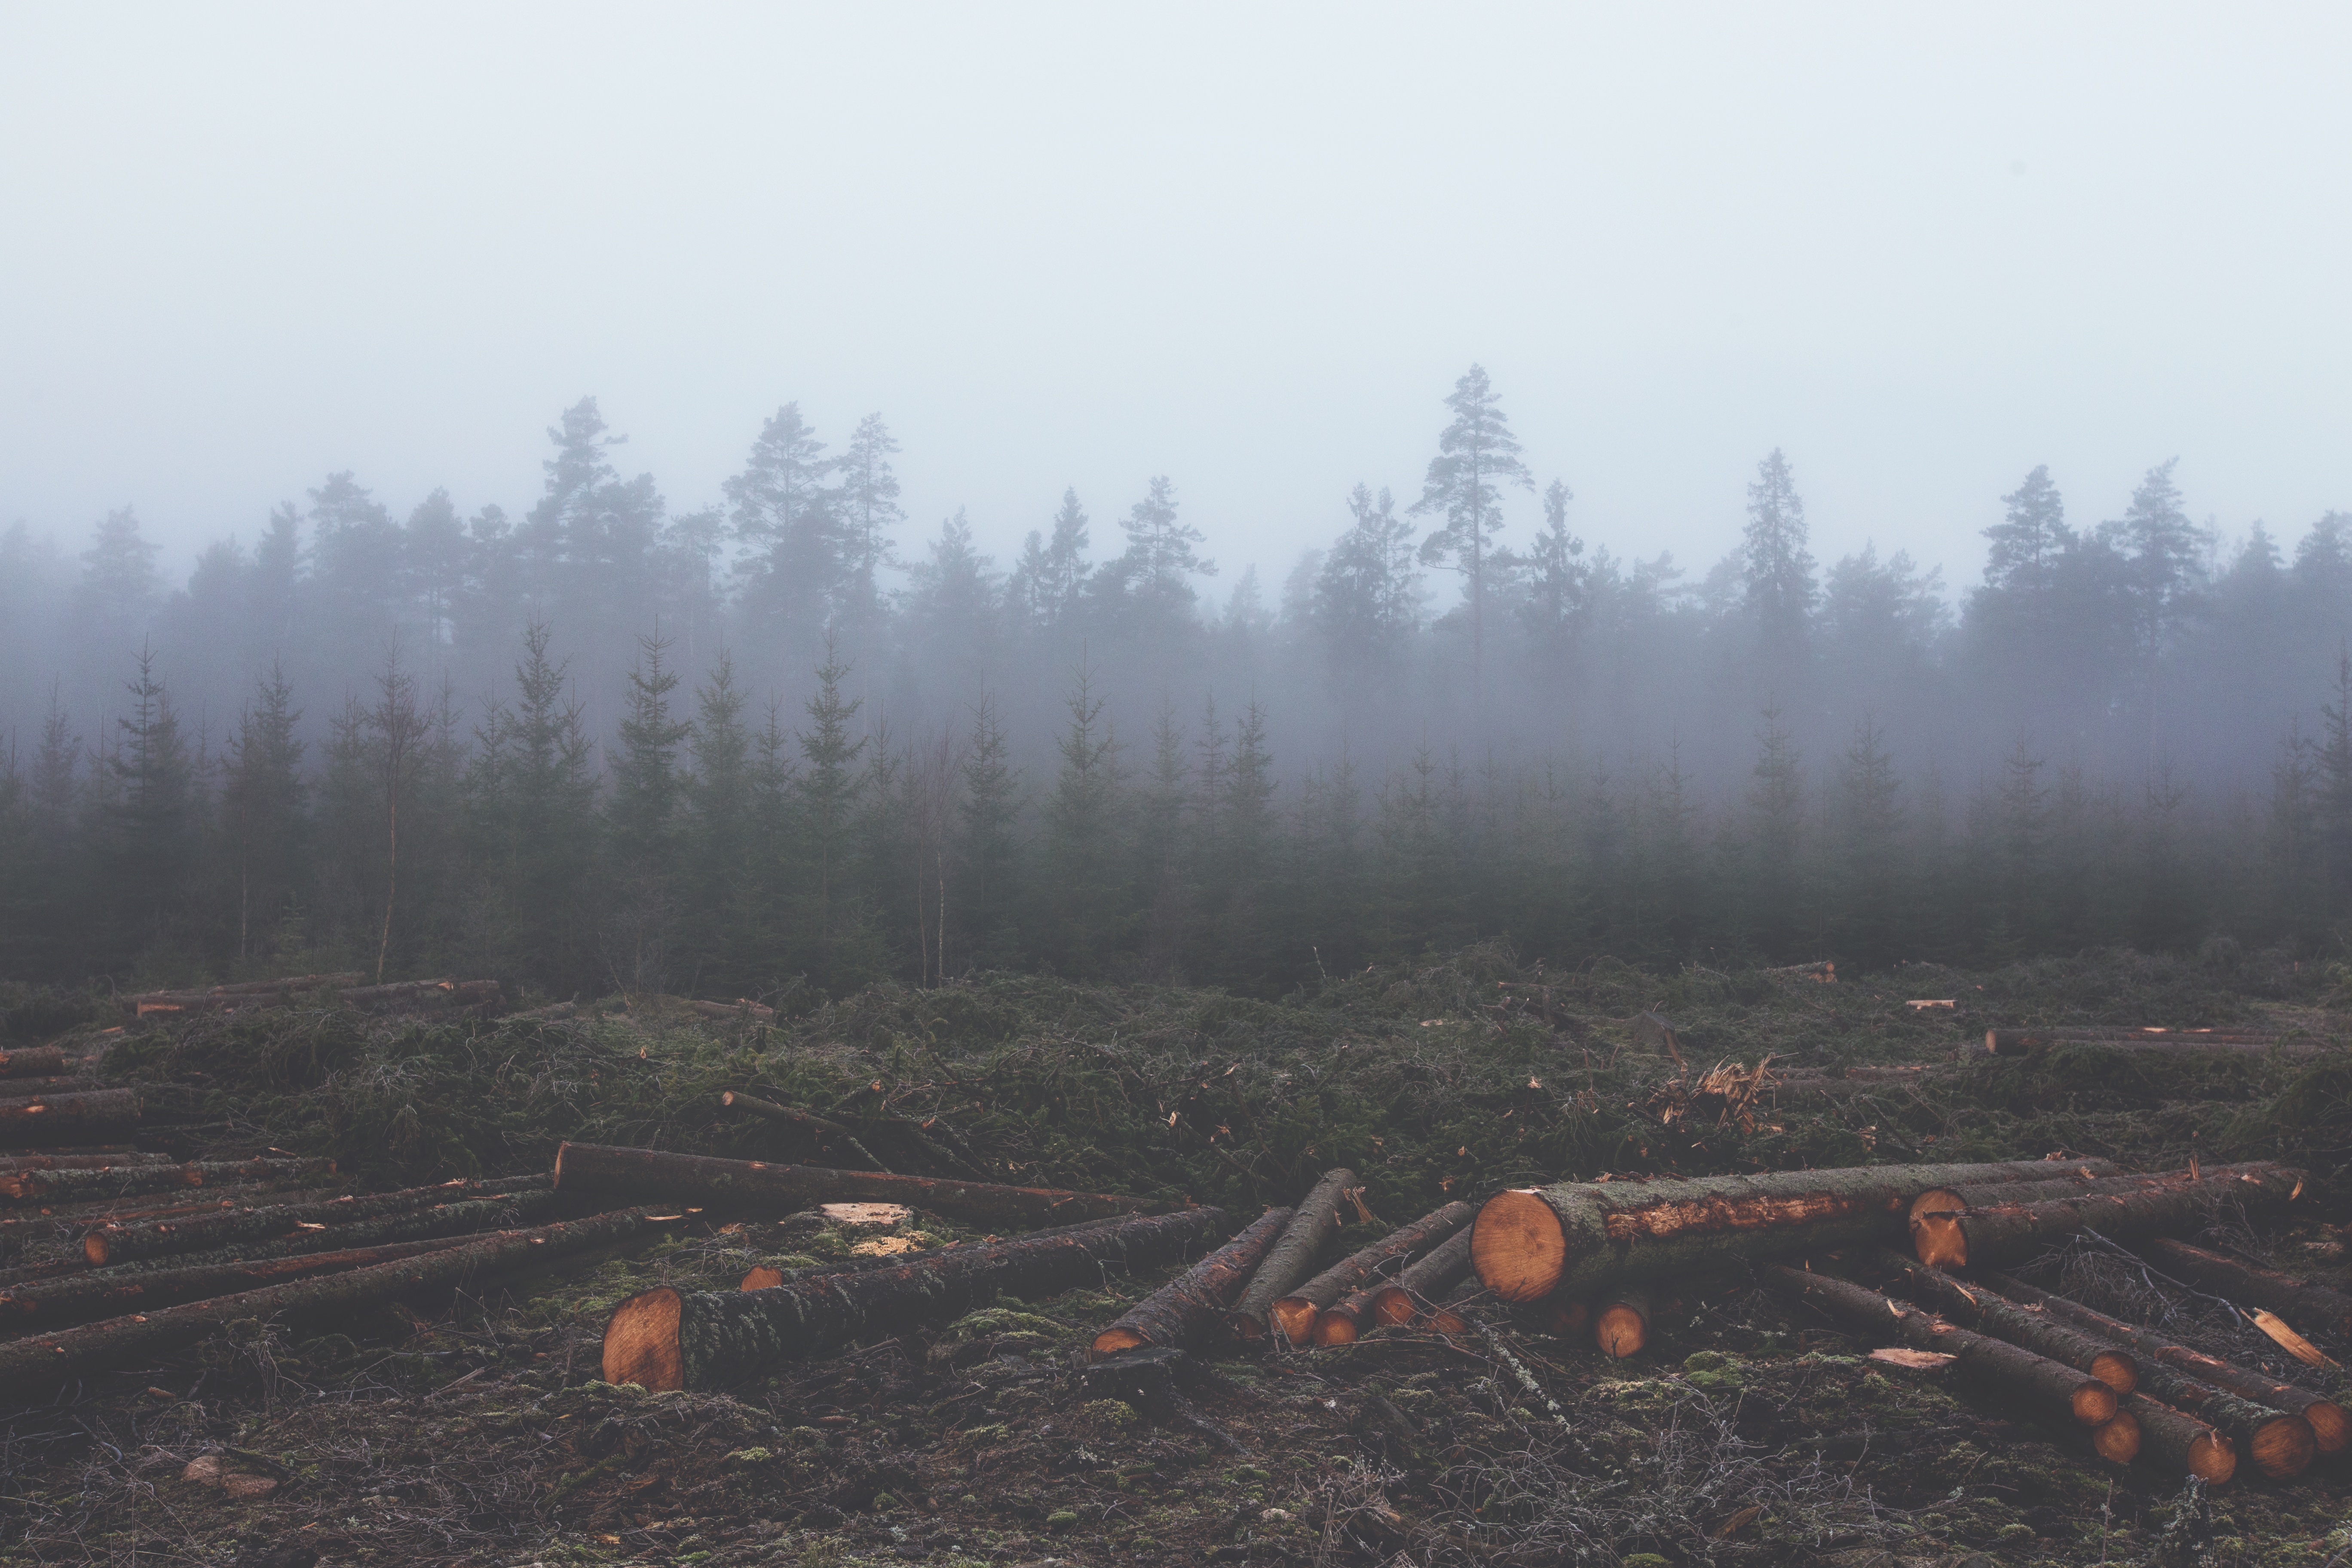
tree, nature, forest, wilderness, mountain, fog, mist, morning, hill, bark, environment, dirt, weather, haze, lumber, trees, outdoors, woods, logs, hazy, branches, wetland, fell, habitat, ecosystem, tree trunks, rural area, deforestation, deforest, natural environment, atmospheric phenomenon, geological phenomenon, untimber